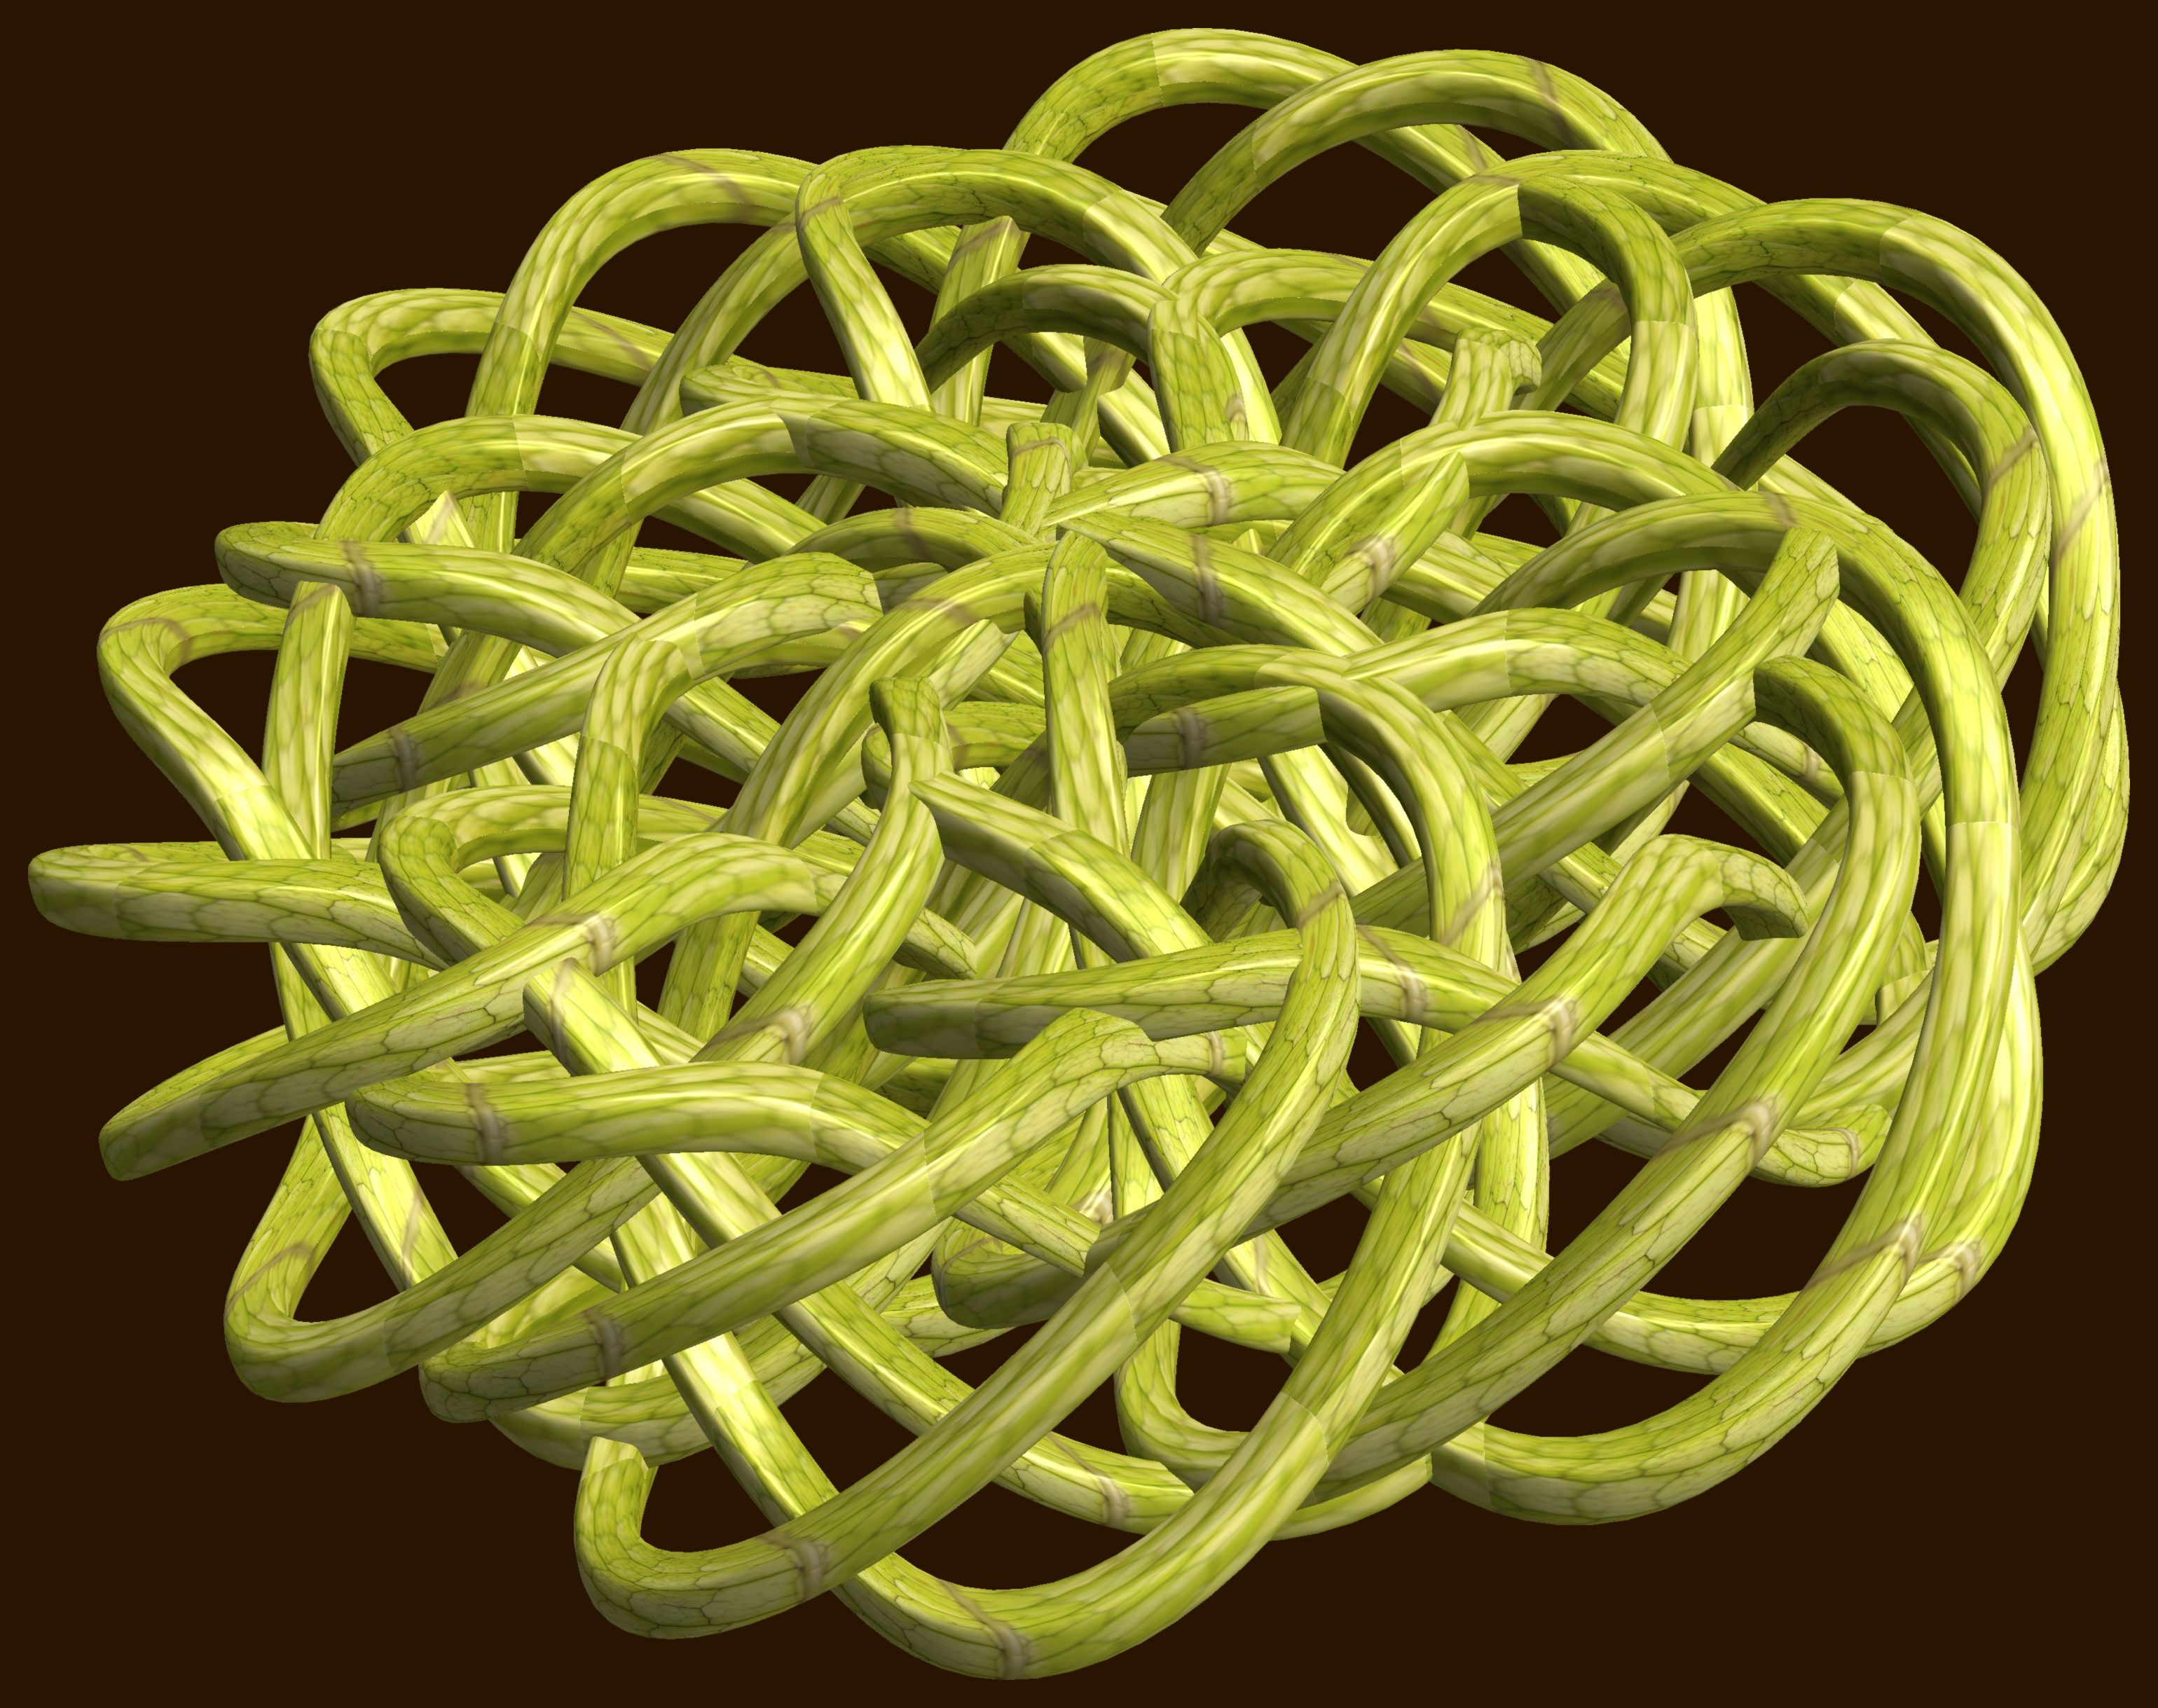
rope, structure, texture, flower, pattern, green, figure, design, symmetry, 3d, graphic, knot, mathematica, cg, parametricplot3d, code, program, algorithm, abstruct, mapping